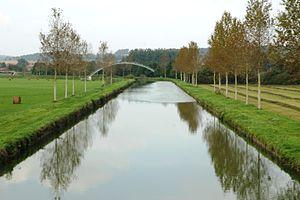
Le Canal de l'est (branche nord) au sud de Mouzay Lëtzebuergesch: De Canal de l'est Nord-Aarm (Meuse) südlech vu Mouzay